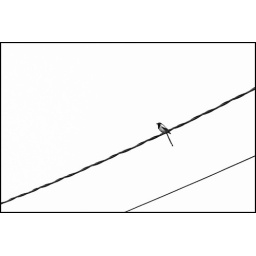
Overcast day makes a nice backgrop for this bird in the classic black and white suit :-)